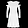
Label: Dress